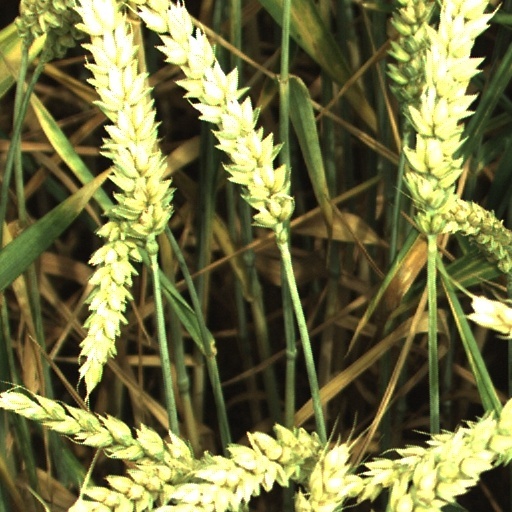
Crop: wheat